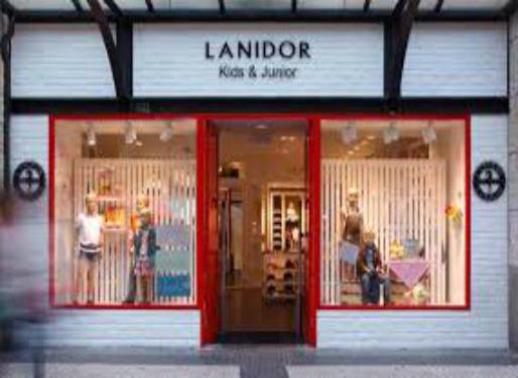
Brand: lanidor
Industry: Clothes